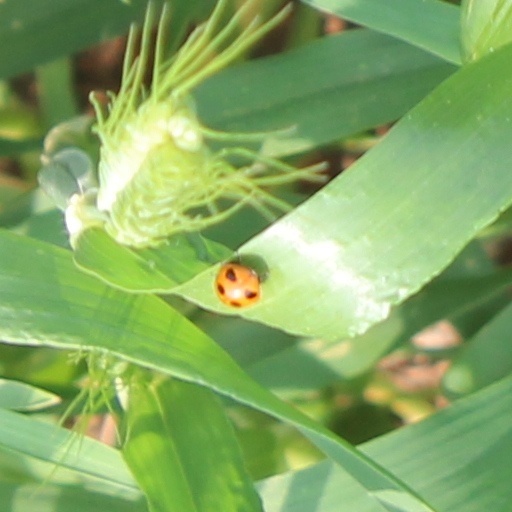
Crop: wheat